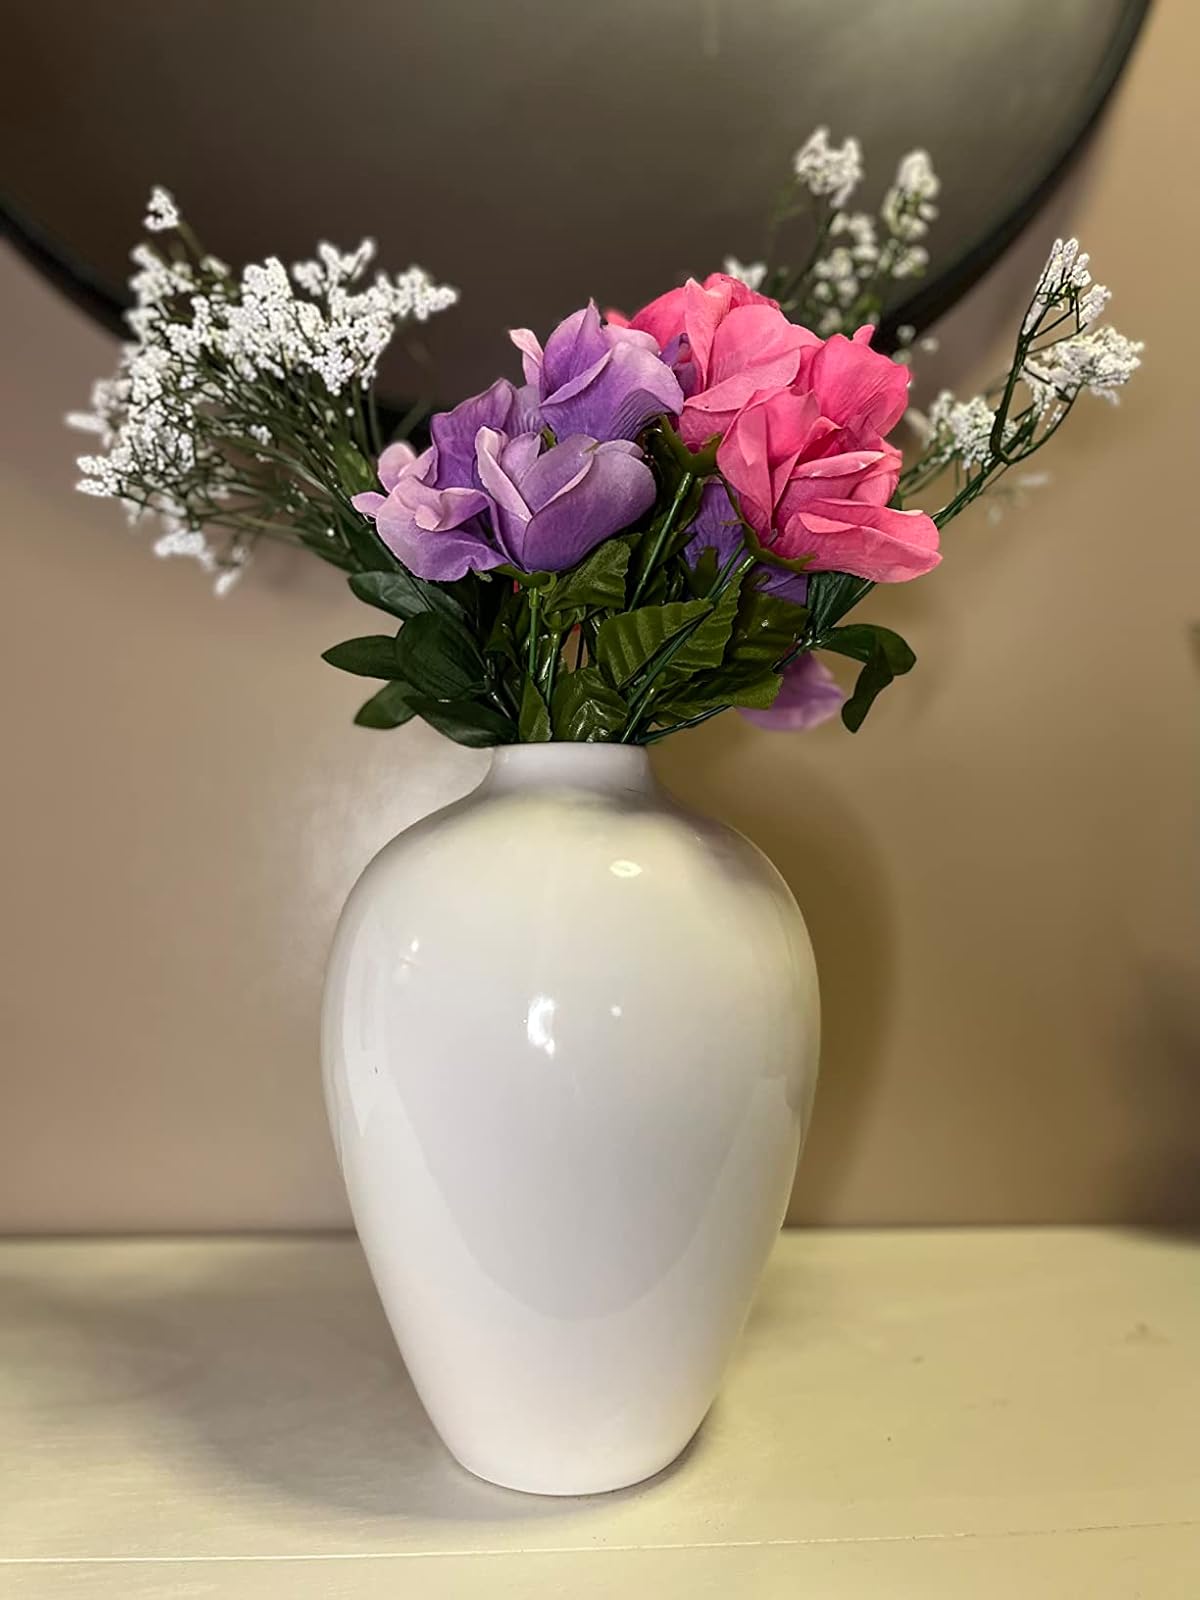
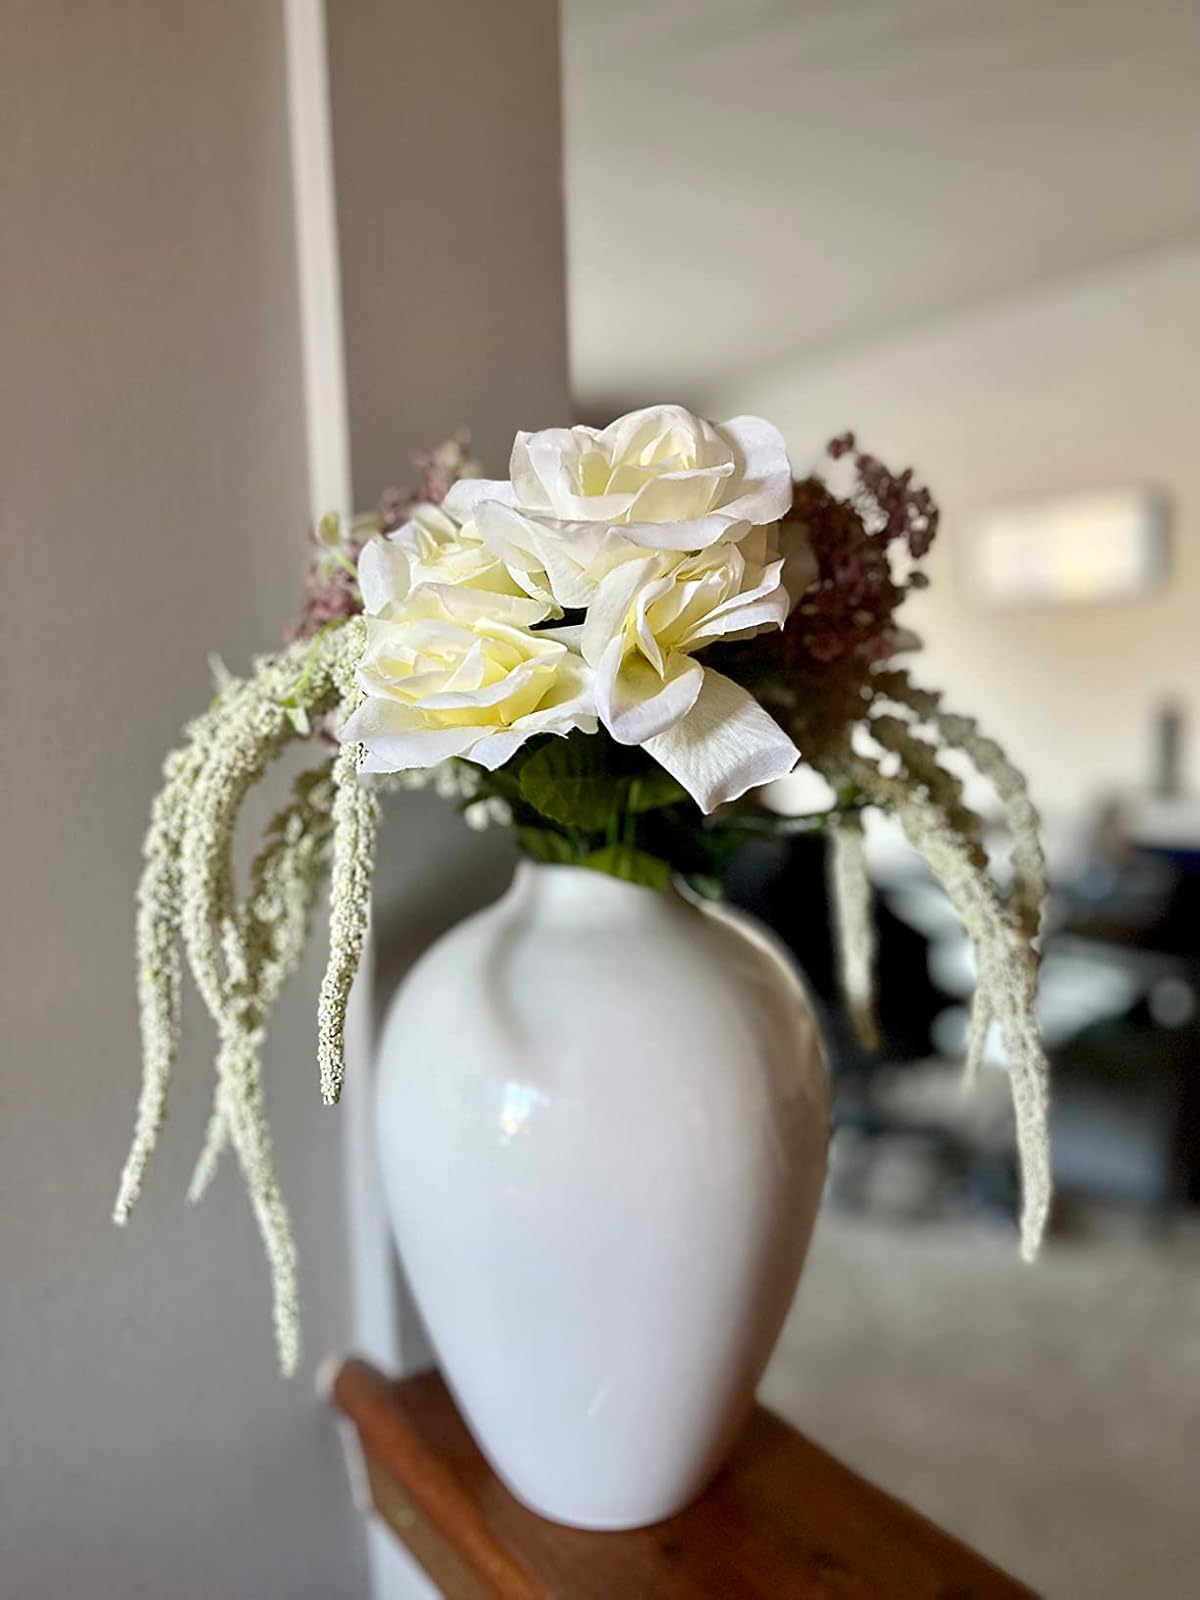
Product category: vase
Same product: yes